Great Vermont Flood of 1927

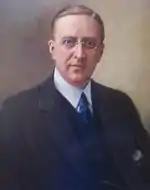
Samuel Hollister Jackson, Vermont Lieutenant Governor, was killed during the flood trying to escape his flooded car. This painting was also completed in 1927.

The flood destroyed 1285 bridges, killed at least 84 people, including Vermont Lieutenant Governor Samuel Hollister Jackson. Many buildings and infrastructure were also damaged. Environmental historians attribute a number of possible causes for the extreme flooding, including deforestation, saturation of the soil, and the lack of living greenery because of the fall season.